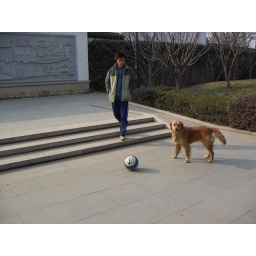
anna the 1 year old girl rised by that boy wants to eat my camare every time we meet